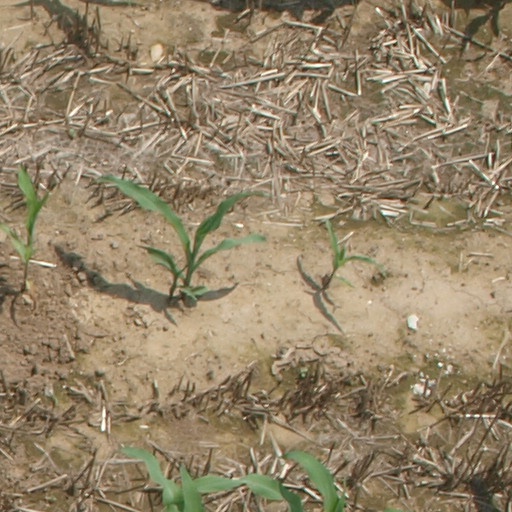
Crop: maize; corn